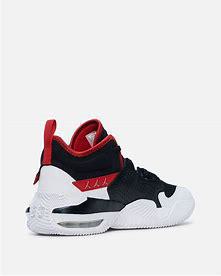
Brand: Jordan
Model: Stay Loyal 2